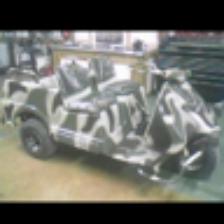
Label: NonHuman